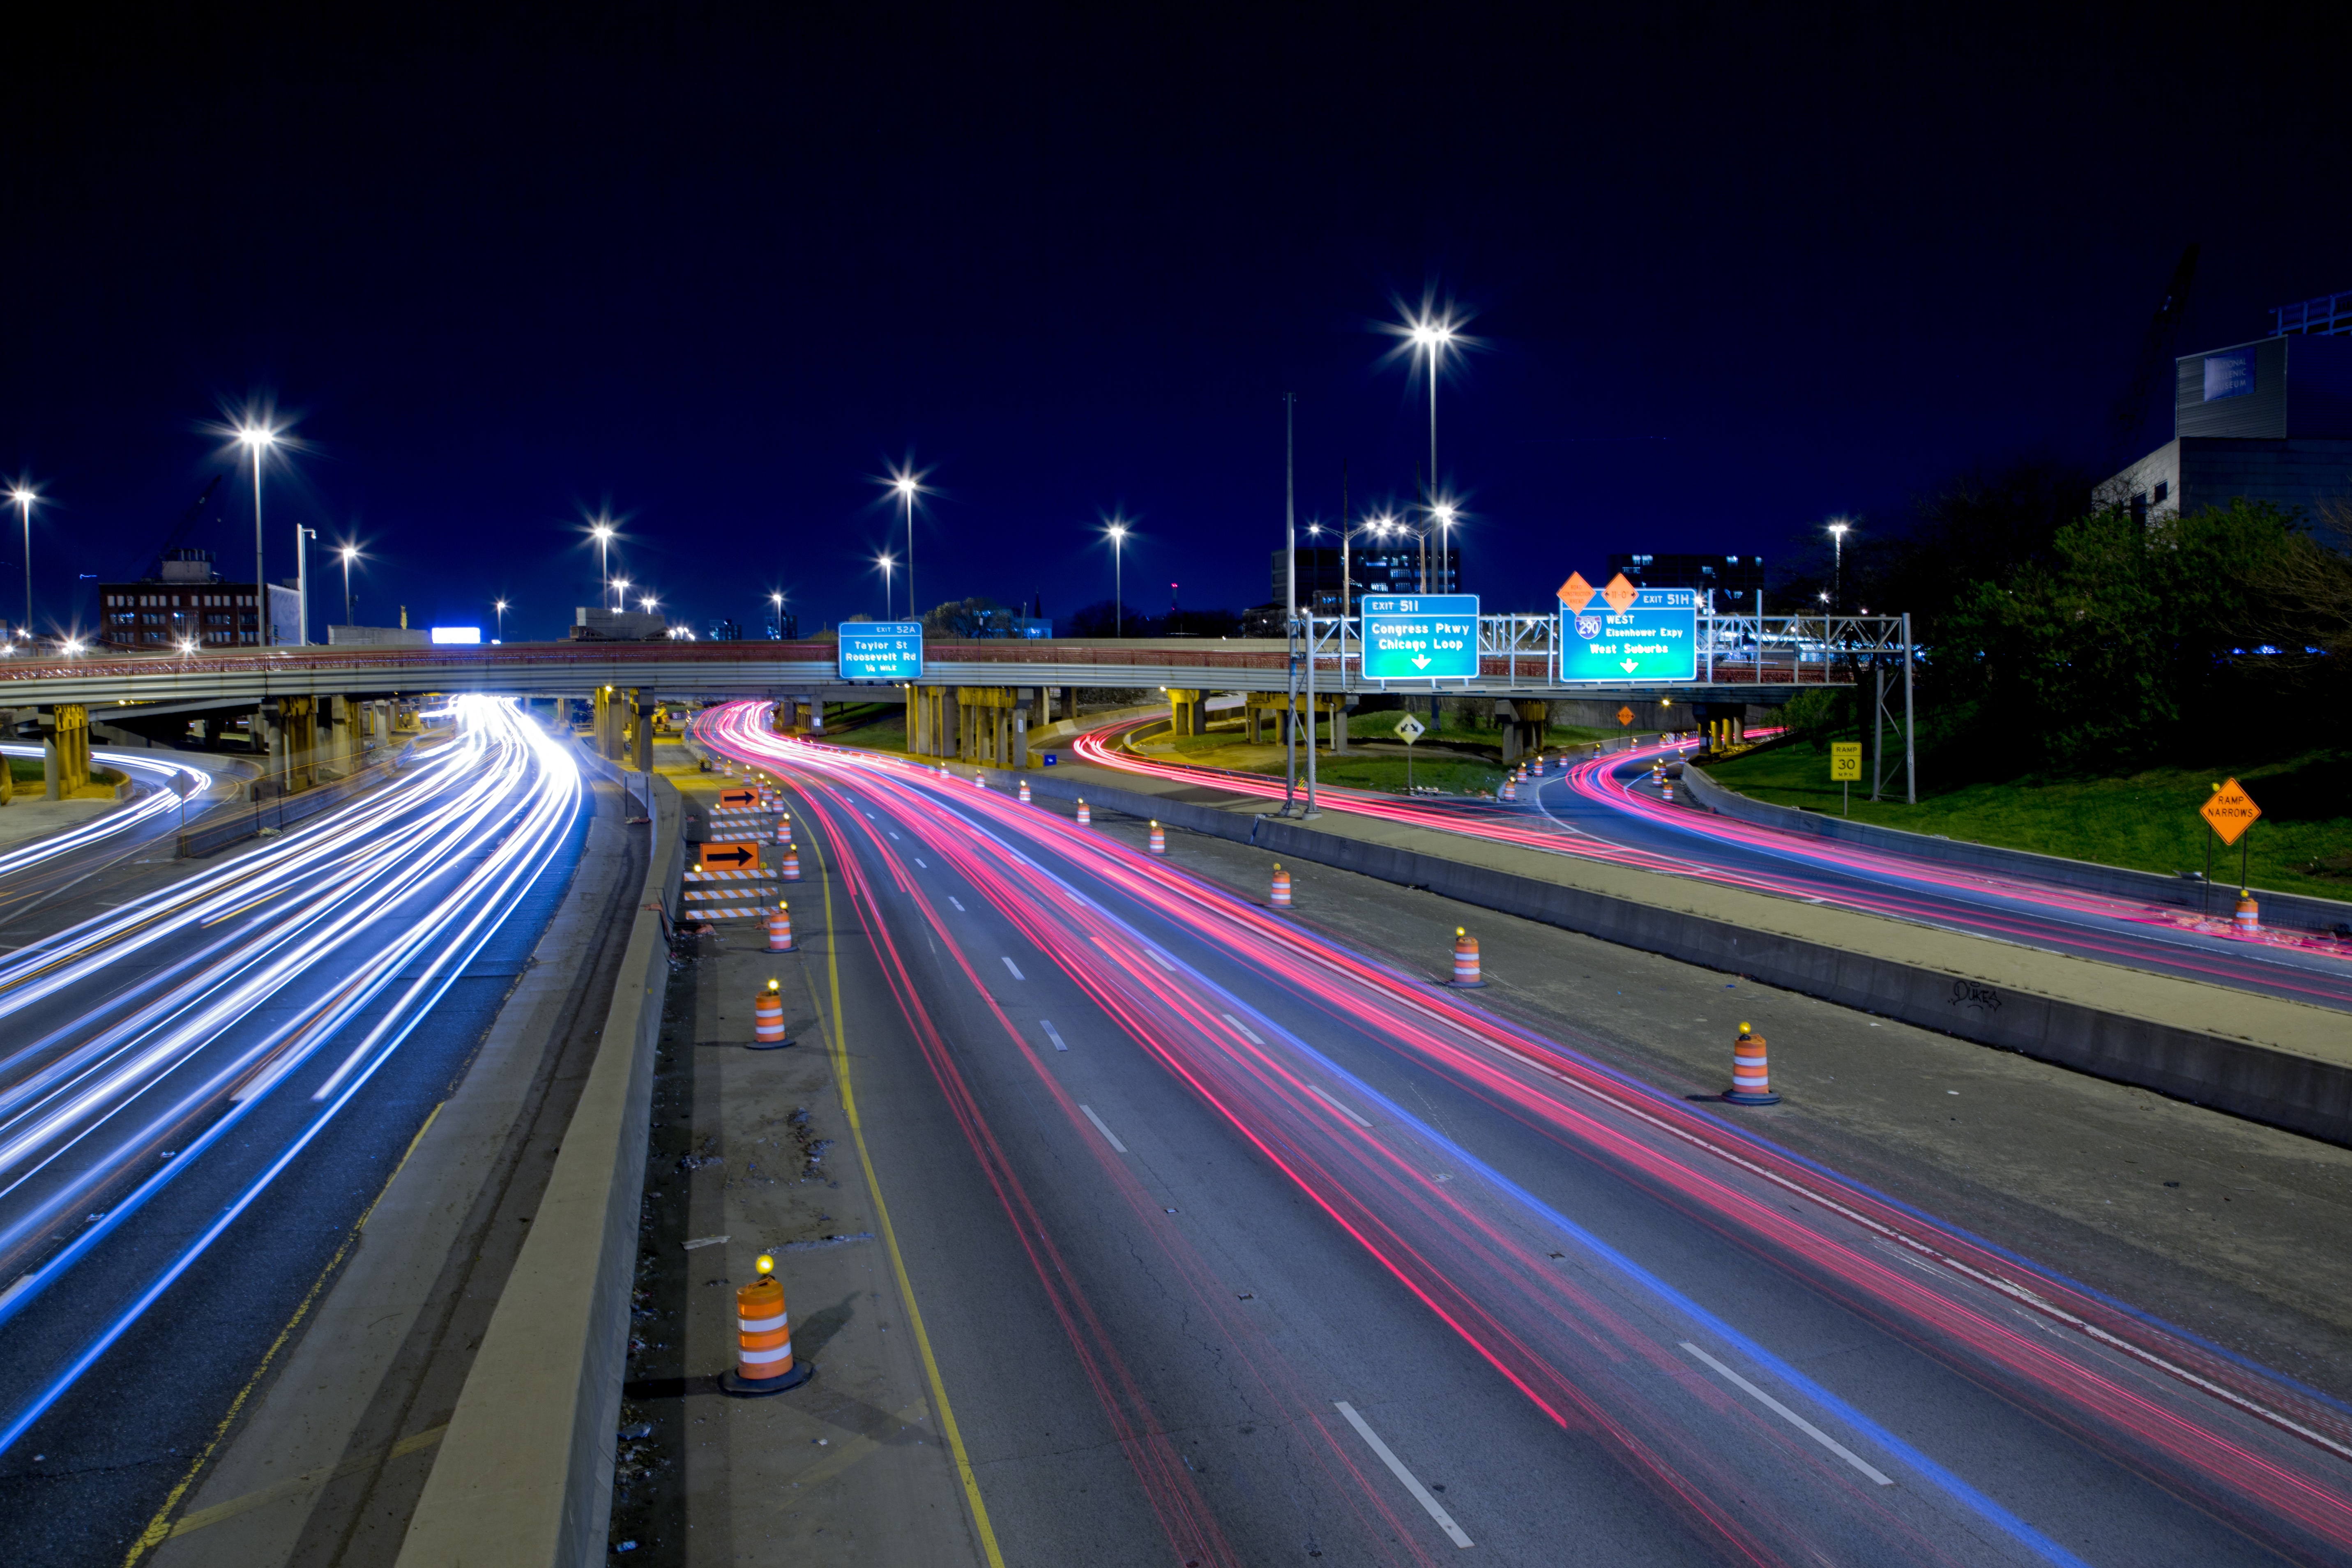
light, road, bridge, traffic, night, highway, overpass, cityscape, lane, lighting, public transport, infrastructure, junction, metropolitan area, controlled access highway